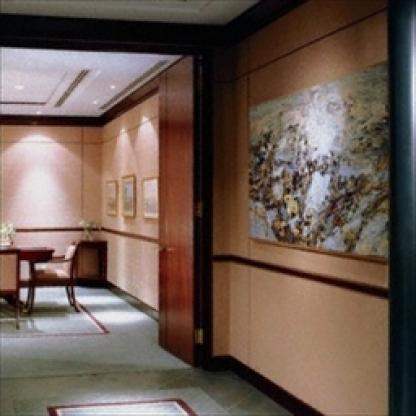
Scene: Indoor